Upflow anaerobic sludge blanket digestion

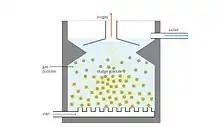
Schematic of an upflow anaerobic sludge blanket reactor (UASB): Wastewater enters the reactor from the bottom and flows upward.

Upflow anaerobic sludge blanket (UASB) technology, normally referred to as UASB reactor, is a form of anaerobic digester that is used for wastewater treatment.